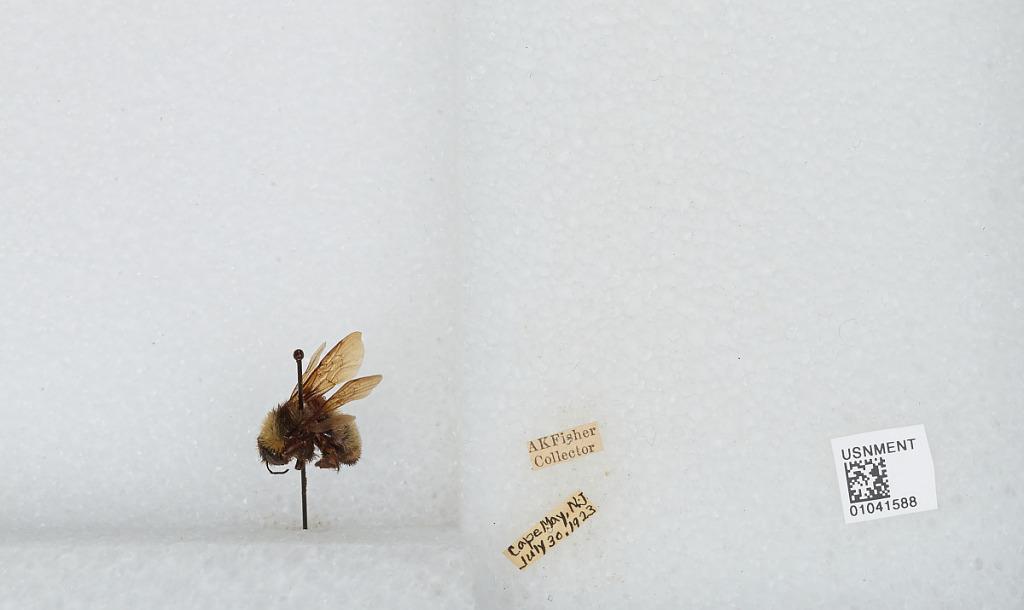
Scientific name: Bombus sp.
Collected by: A. Fisher
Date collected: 1923-7-30
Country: United States
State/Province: New Jersey
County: Cape May
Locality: Cape May
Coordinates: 38.9392, -74.9036